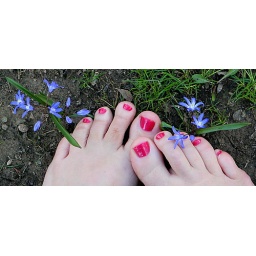
toes and little blue flowers in my yard.